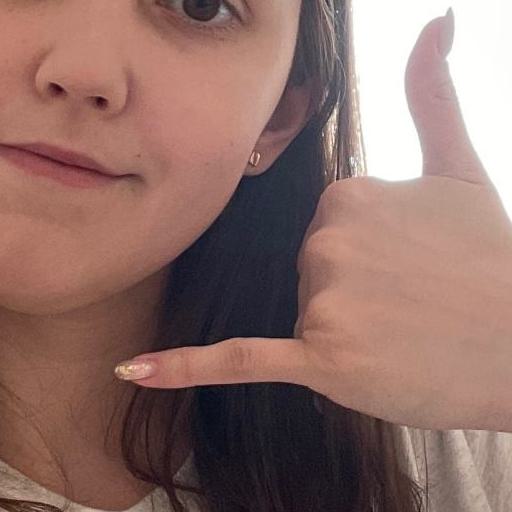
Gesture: call